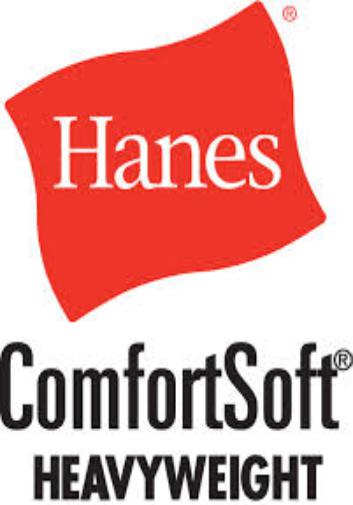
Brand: Hanes
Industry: Clothes